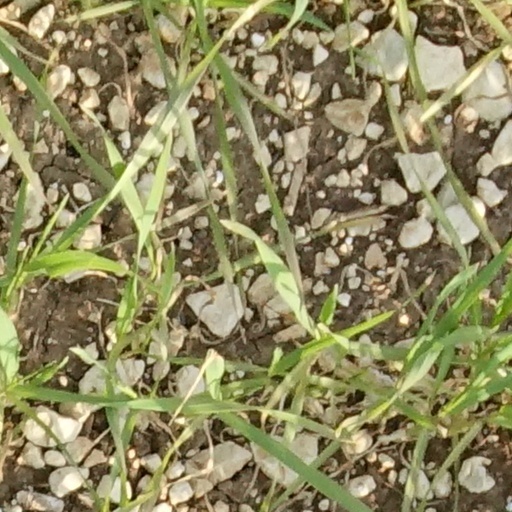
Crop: wheat